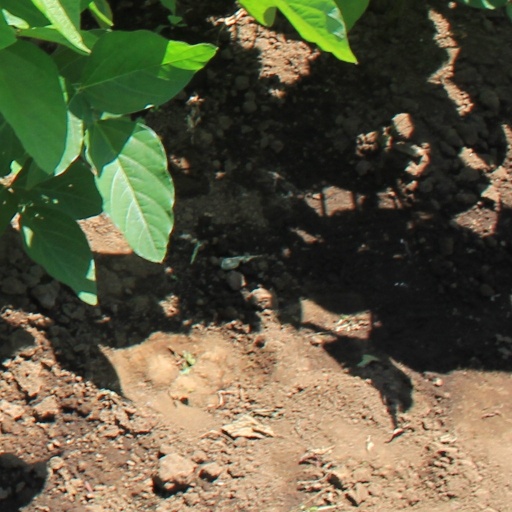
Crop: soybean